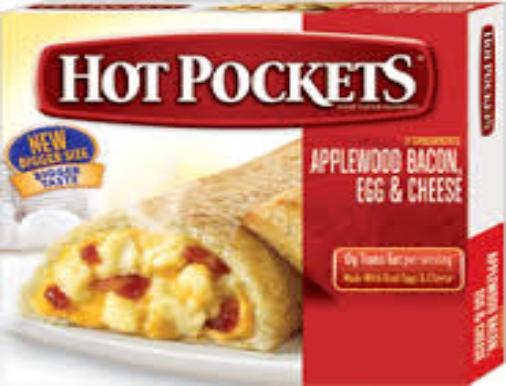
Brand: Hot Pockets
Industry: Food